Ville Sbertoli

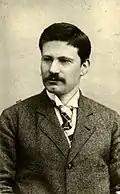
Severino Ferrari

They were originally purchased by Agostino Sbertoli, a doctor at the San Benedetto mental hospital in Pesaro, as his private residence. Between 1868 and 1876, Sbertoli turned them into a psychiatric hospital. The first patient was admitted on March 18, 1868: a 29 year-old Florentine man suffering from epilepsy. After his admission, the hospital began to gain recognition. In a few years, patients from across Europe were treated at the hospital, prompting Sbertoli to start an expansion project (1880-1900) to accommodate more patients. The hospital grounds eventually covered and held over 20 structures, with 9 serving as villas to house patients.